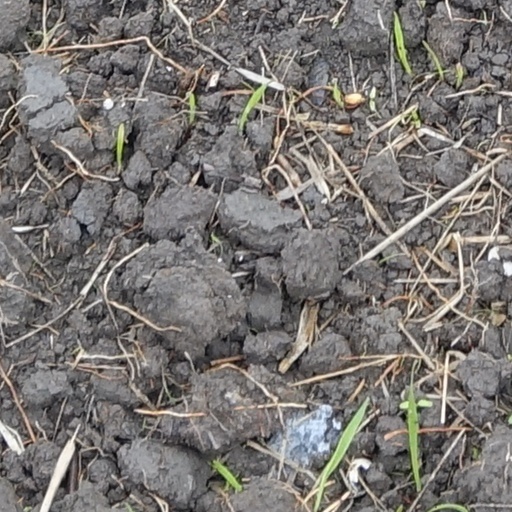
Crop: wheat